Prudhoe Bay Oil Field

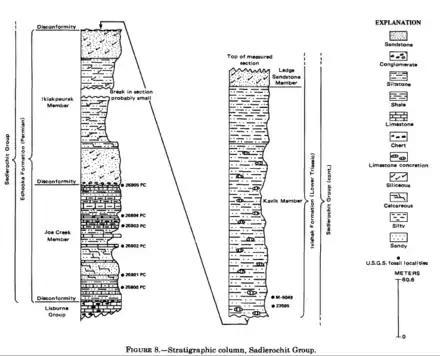
Sadlerochit stratigraphic column

The Milne Point oil field is west of Prudhoe Bay and the leased area, called the Milne Point Unit by the State of Alaska, includes the Kuparuk River Oil Pool, Sag River Oil Pool, and the Schrader Bluff Oil Pool.